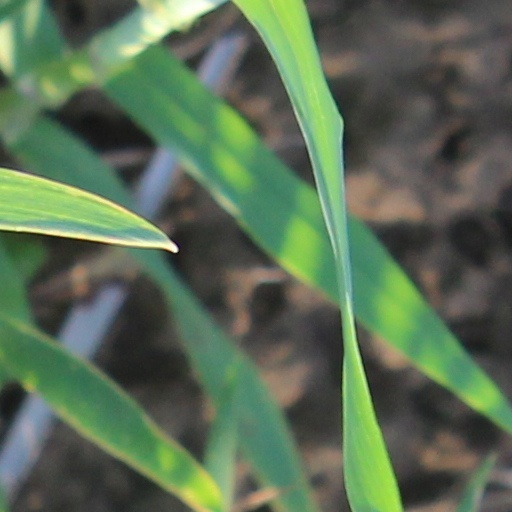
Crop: wheat